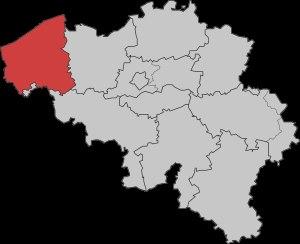
L'arrondissement judiciaire de Flandre-Occidentale est depuis le 1ᵉʳ avril 2014 l'un des 12 arrondissements judiciaires de Belgique. Il est le résultat de la fusion des arrondissements judiciaires de Bruges, Courtrai, Furnes et Ypres et dépend du ressort de la Cour d'appel de Gand. Il comprend 20 cantons judiciaires, 64 communes et ses limites territoriales coïncident avec la province de Flandre-Occidentale.